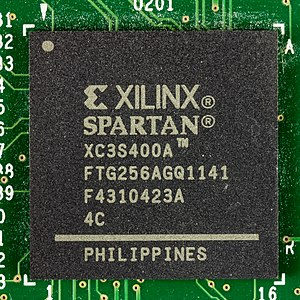
Field-Programmable Gate Array
En Xilinx Spartan XC3S400 FPGA.
"Field-Programmable Gate Array eller på dansk en Felt-Programmerbar Port Tabel er en chip, der indeholder programmerbar logikkomponenter kaldet ""logikblokke"" og programmerbar/rekonfigurerbare ledninger og databusser. Logikblokkene kan udføre Nand-gate, Exclusive-or-gate eller mere komplekse logikfunktioner som f.eks. dekodere eller simple matematiske funktioner. I de fleste FPGAer indeholder logikblokkene også hukommelseselementer eller mere omfattende hukommelsesmængder.